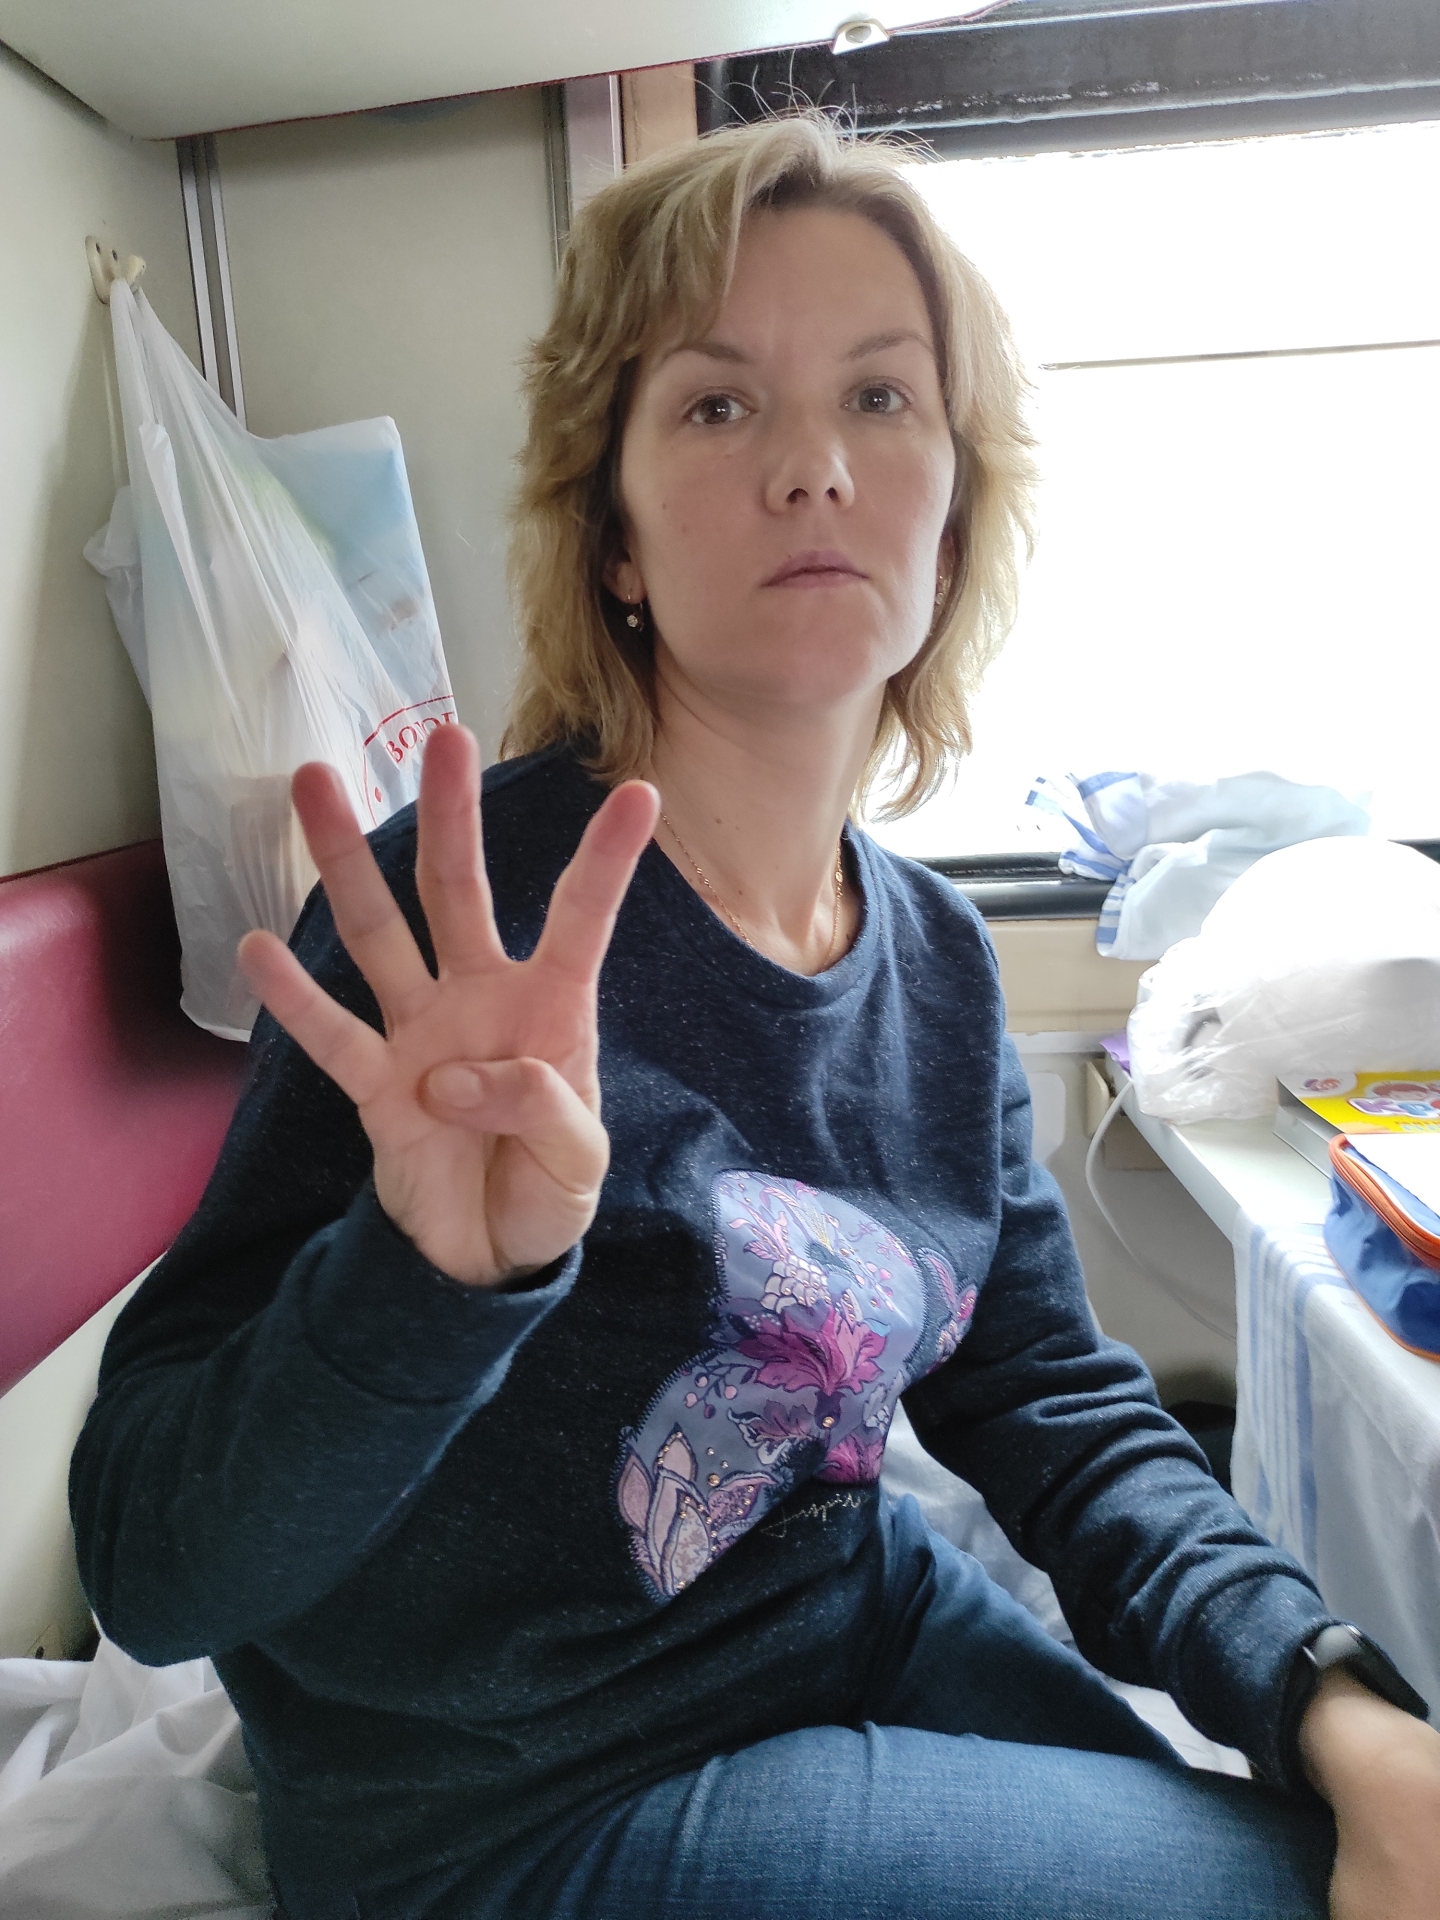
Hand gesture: four